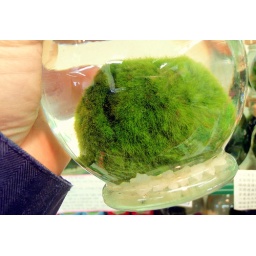
These moss balls grow in the local river. Take home souvenirs.